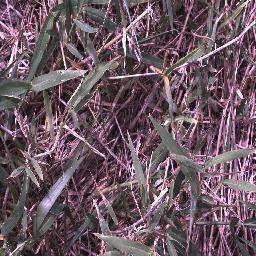
Label: negative